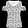
Label: T - shirt / top